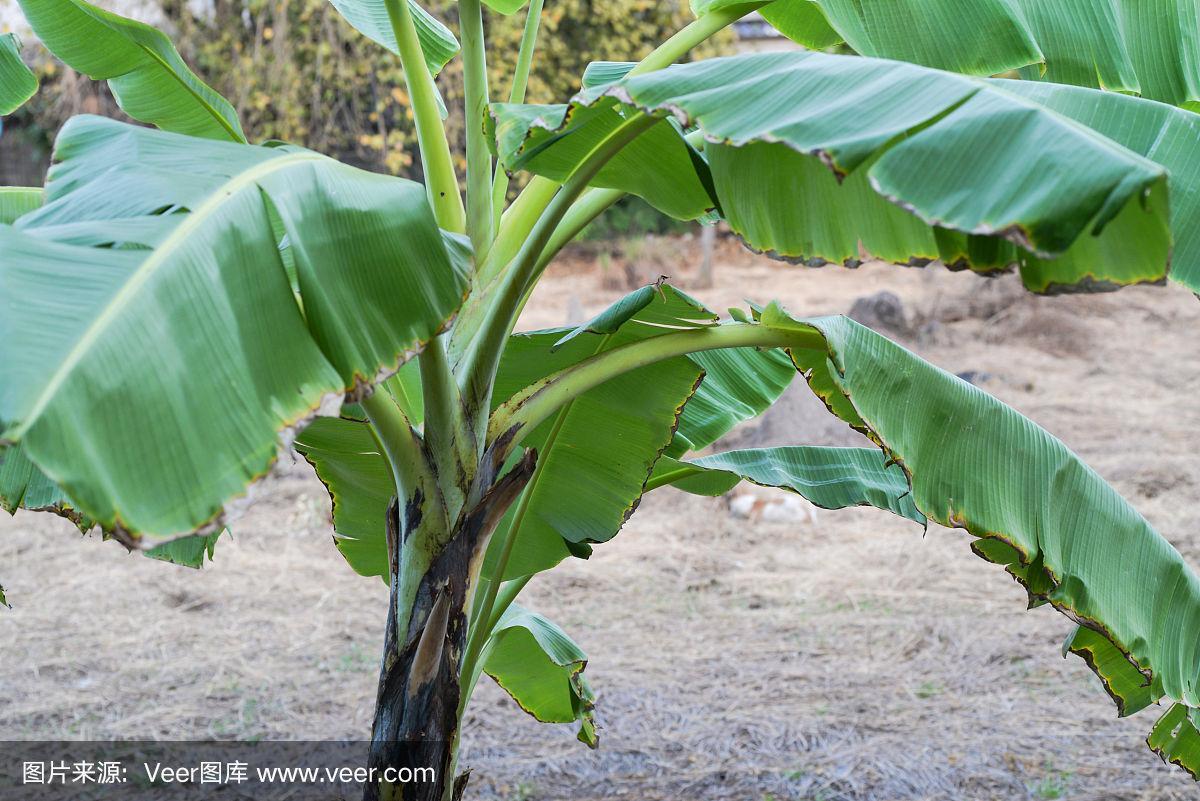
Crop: unknown
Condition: banana